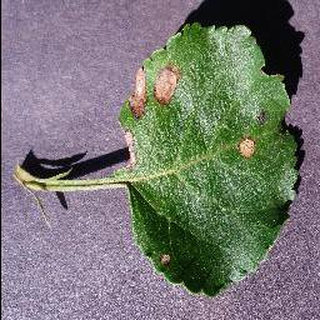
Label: apple_black_rot